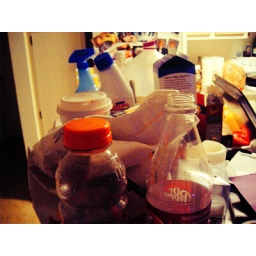
our kitchen is gross. note the bottle of febreze in the corner. it is there for a reason.